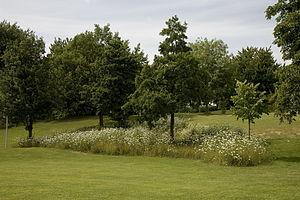
Foyer Laekenois, jardin en mouvement.
Le jardin en mouvement est un concept créé par le paysagiste français Gilles Clément pour désigner à la fois un type de jardin où les espèces végétales peuvent se développer librement et, plus généralement, une philosophie du jardin qui redéfinit le rôle du jardinier, en accordant une place centrale à l'observation, et qui repose sur l'idée de coopération avec la nature.